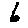
Label: 6